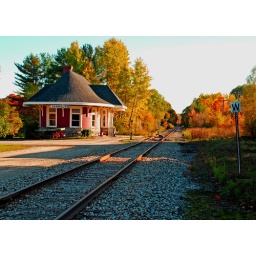
Former train station in Yarmouth, Maine. Now a flower shop.